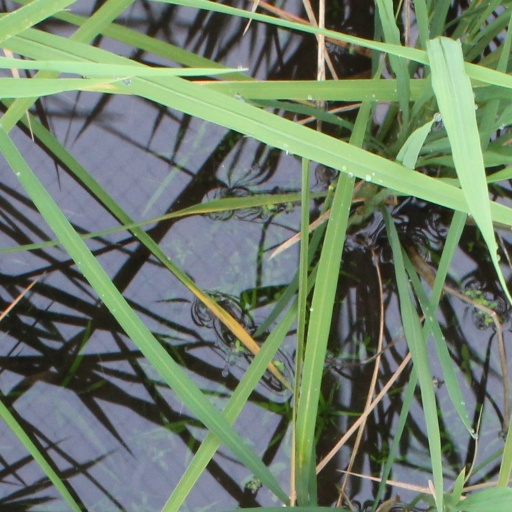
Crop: rice